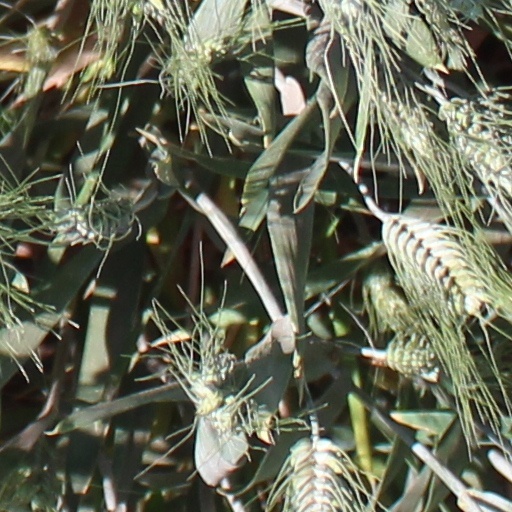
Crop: wheat